Carol Anne Meehan

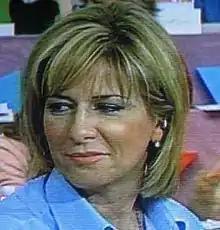
Television screen capture of Carol Anne Meehan, May 2003

Carol Anne Meehan (born December 17, 1956) is a former Ottawa City Councillor and former news anchor at CJOH.